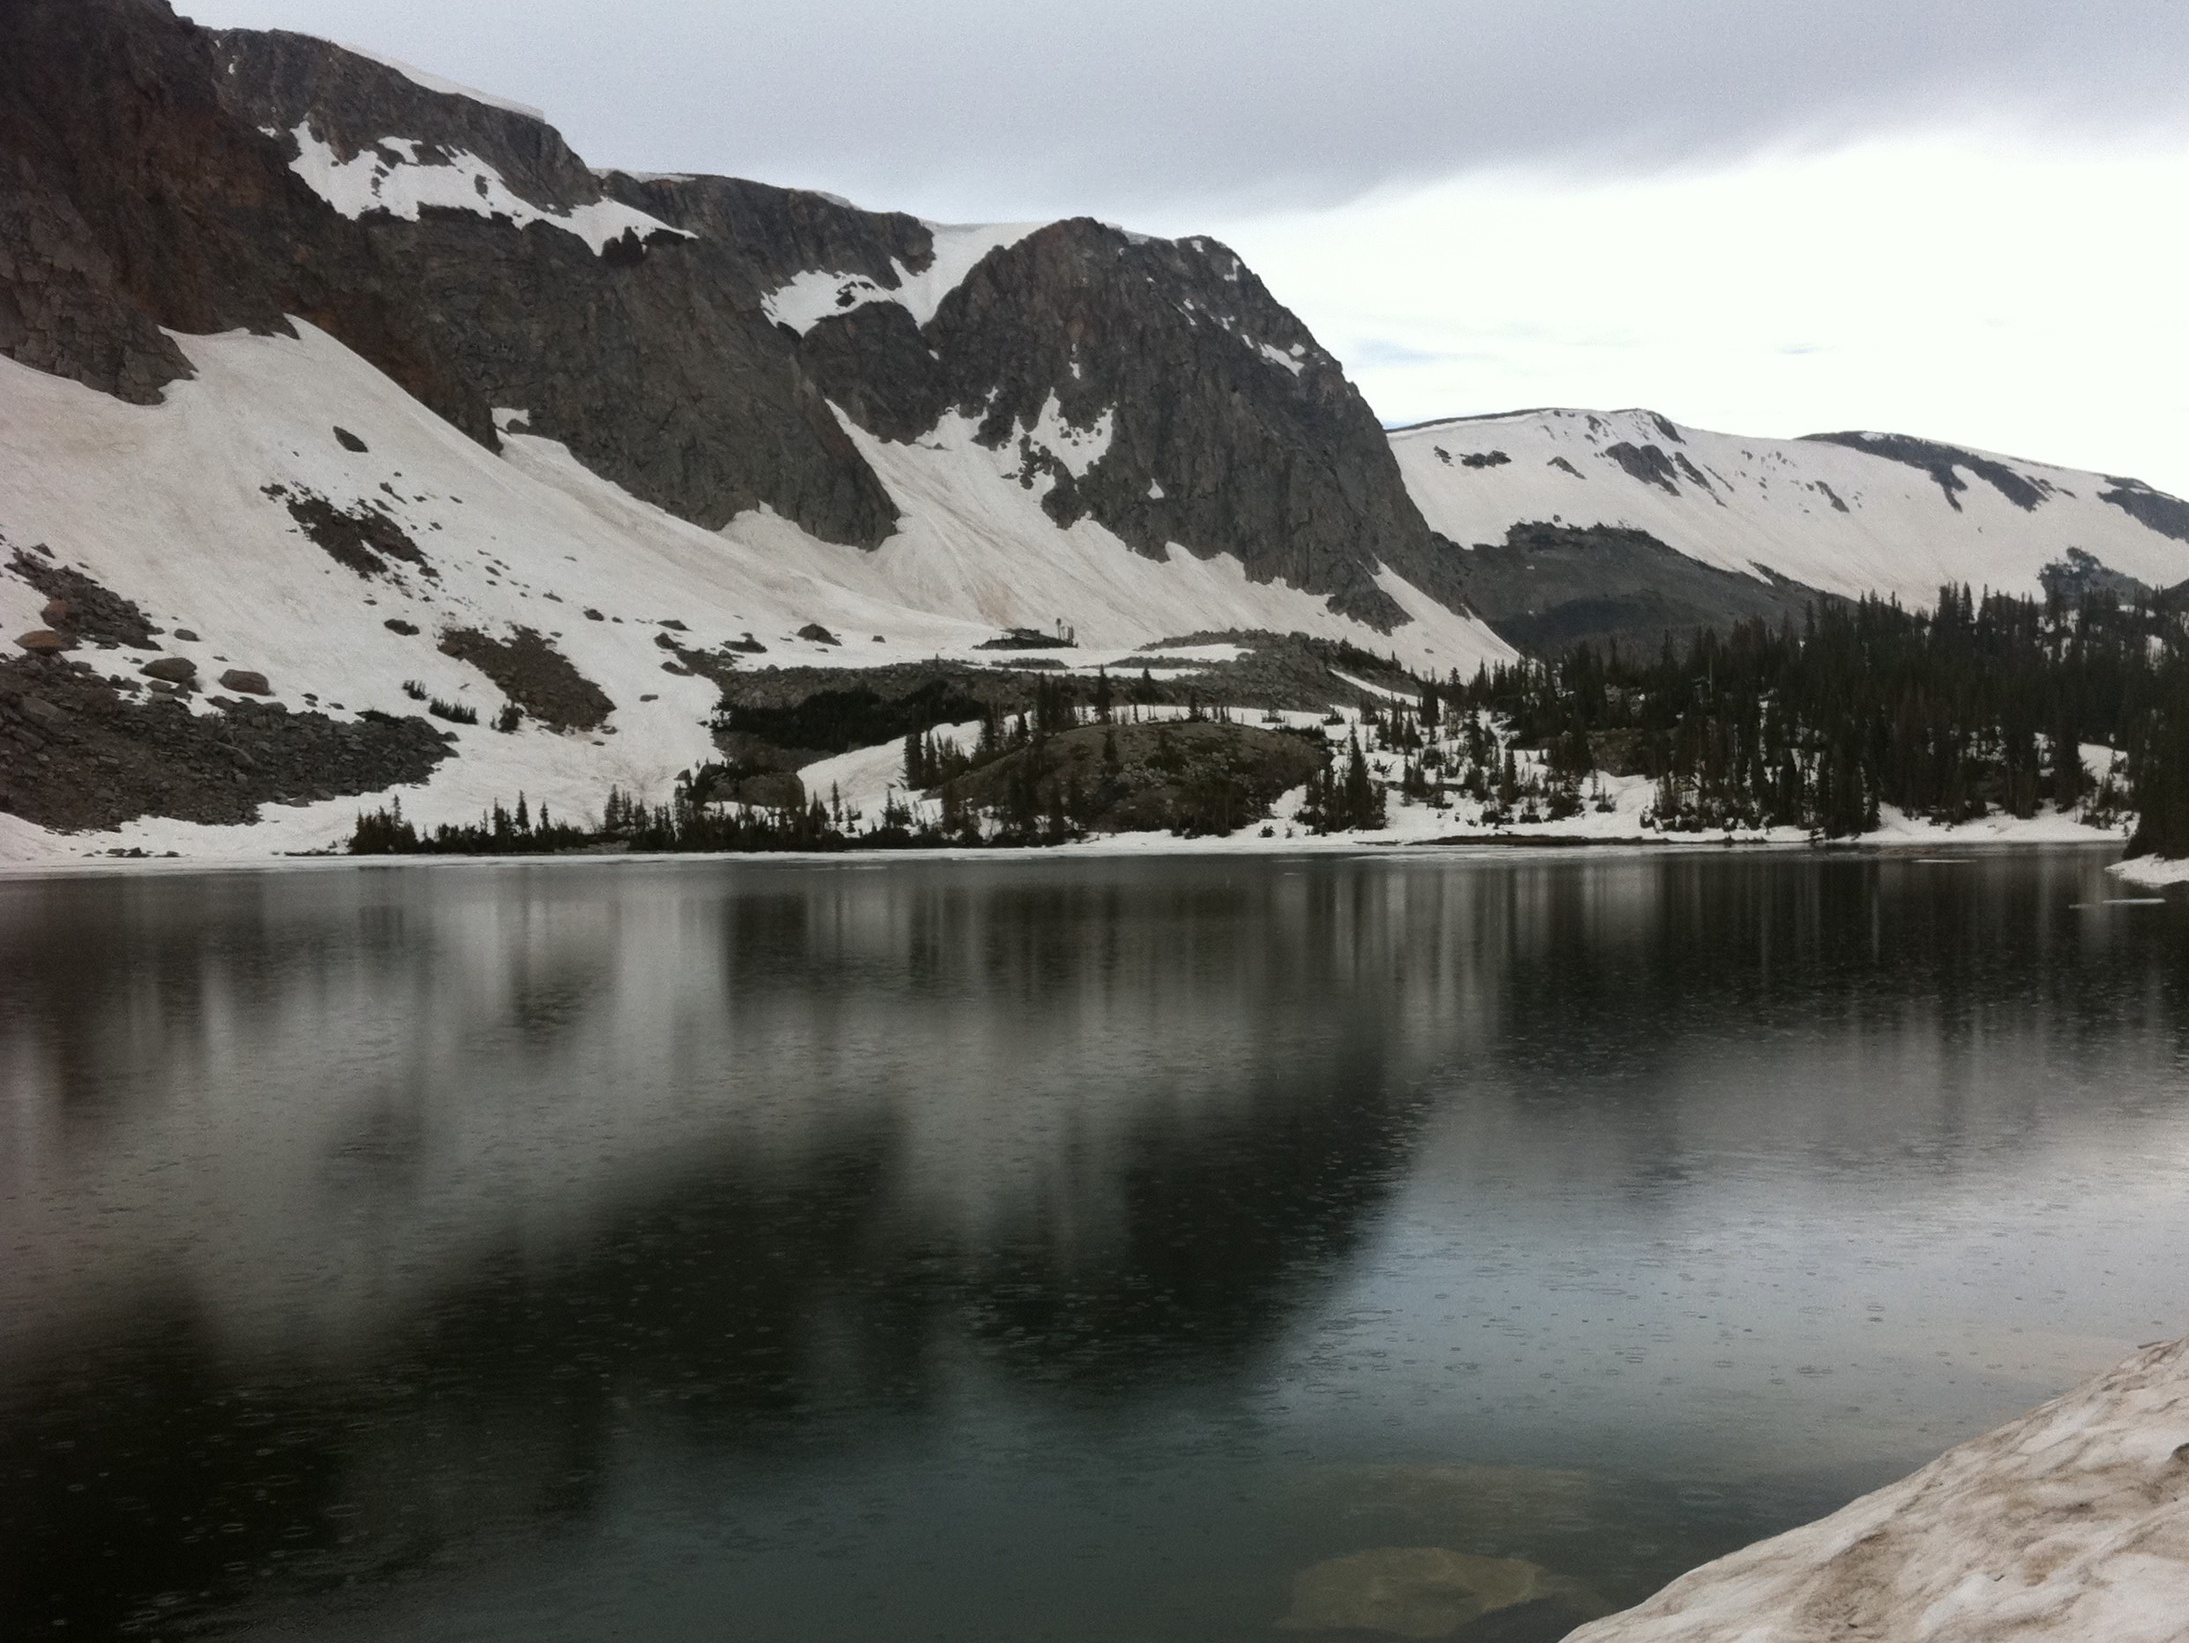
landscape, water, mountain, snow, winter, lake, mountain range, ice, reflection, weather, fjord, reservoir, season, loch, odyssey, wyoming, landform, mountainous landforms, glacial landform